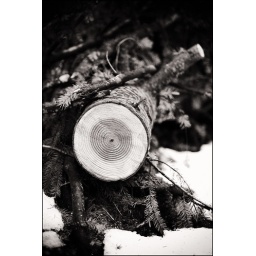
shame it would not fit in my bag in order to fuel my stove ;)